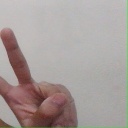
अक्षर: ऐ